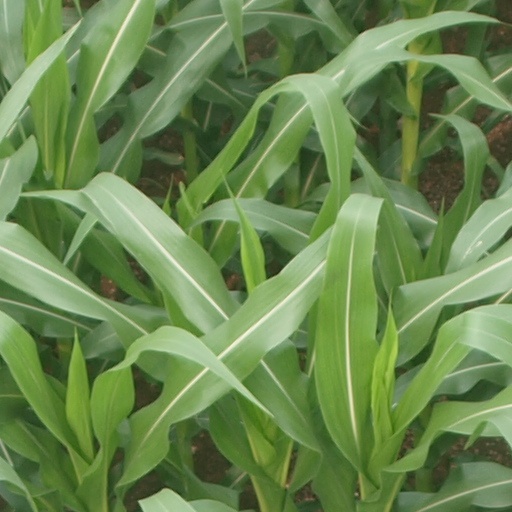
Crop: maize; corn